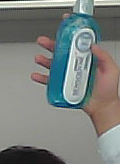
Product: sensodyne_mouthwash